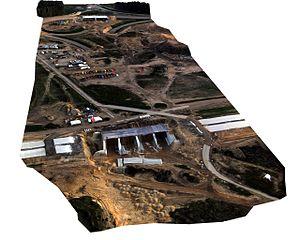
Le principe de Structure from motion est une technique d'imagerie par intervalle photogrammétrique destinée à estimer la structure 3D de quelque chose à partir d'images 2D. Elle combine la vision par ordinateur et la vue humaine. En terme biologique, le SfM désigne le phénomène par lequel une personne peut estimer la structure 3D d'un objet ou d'une scène en mouvement à partir de son champ de vision 2D.